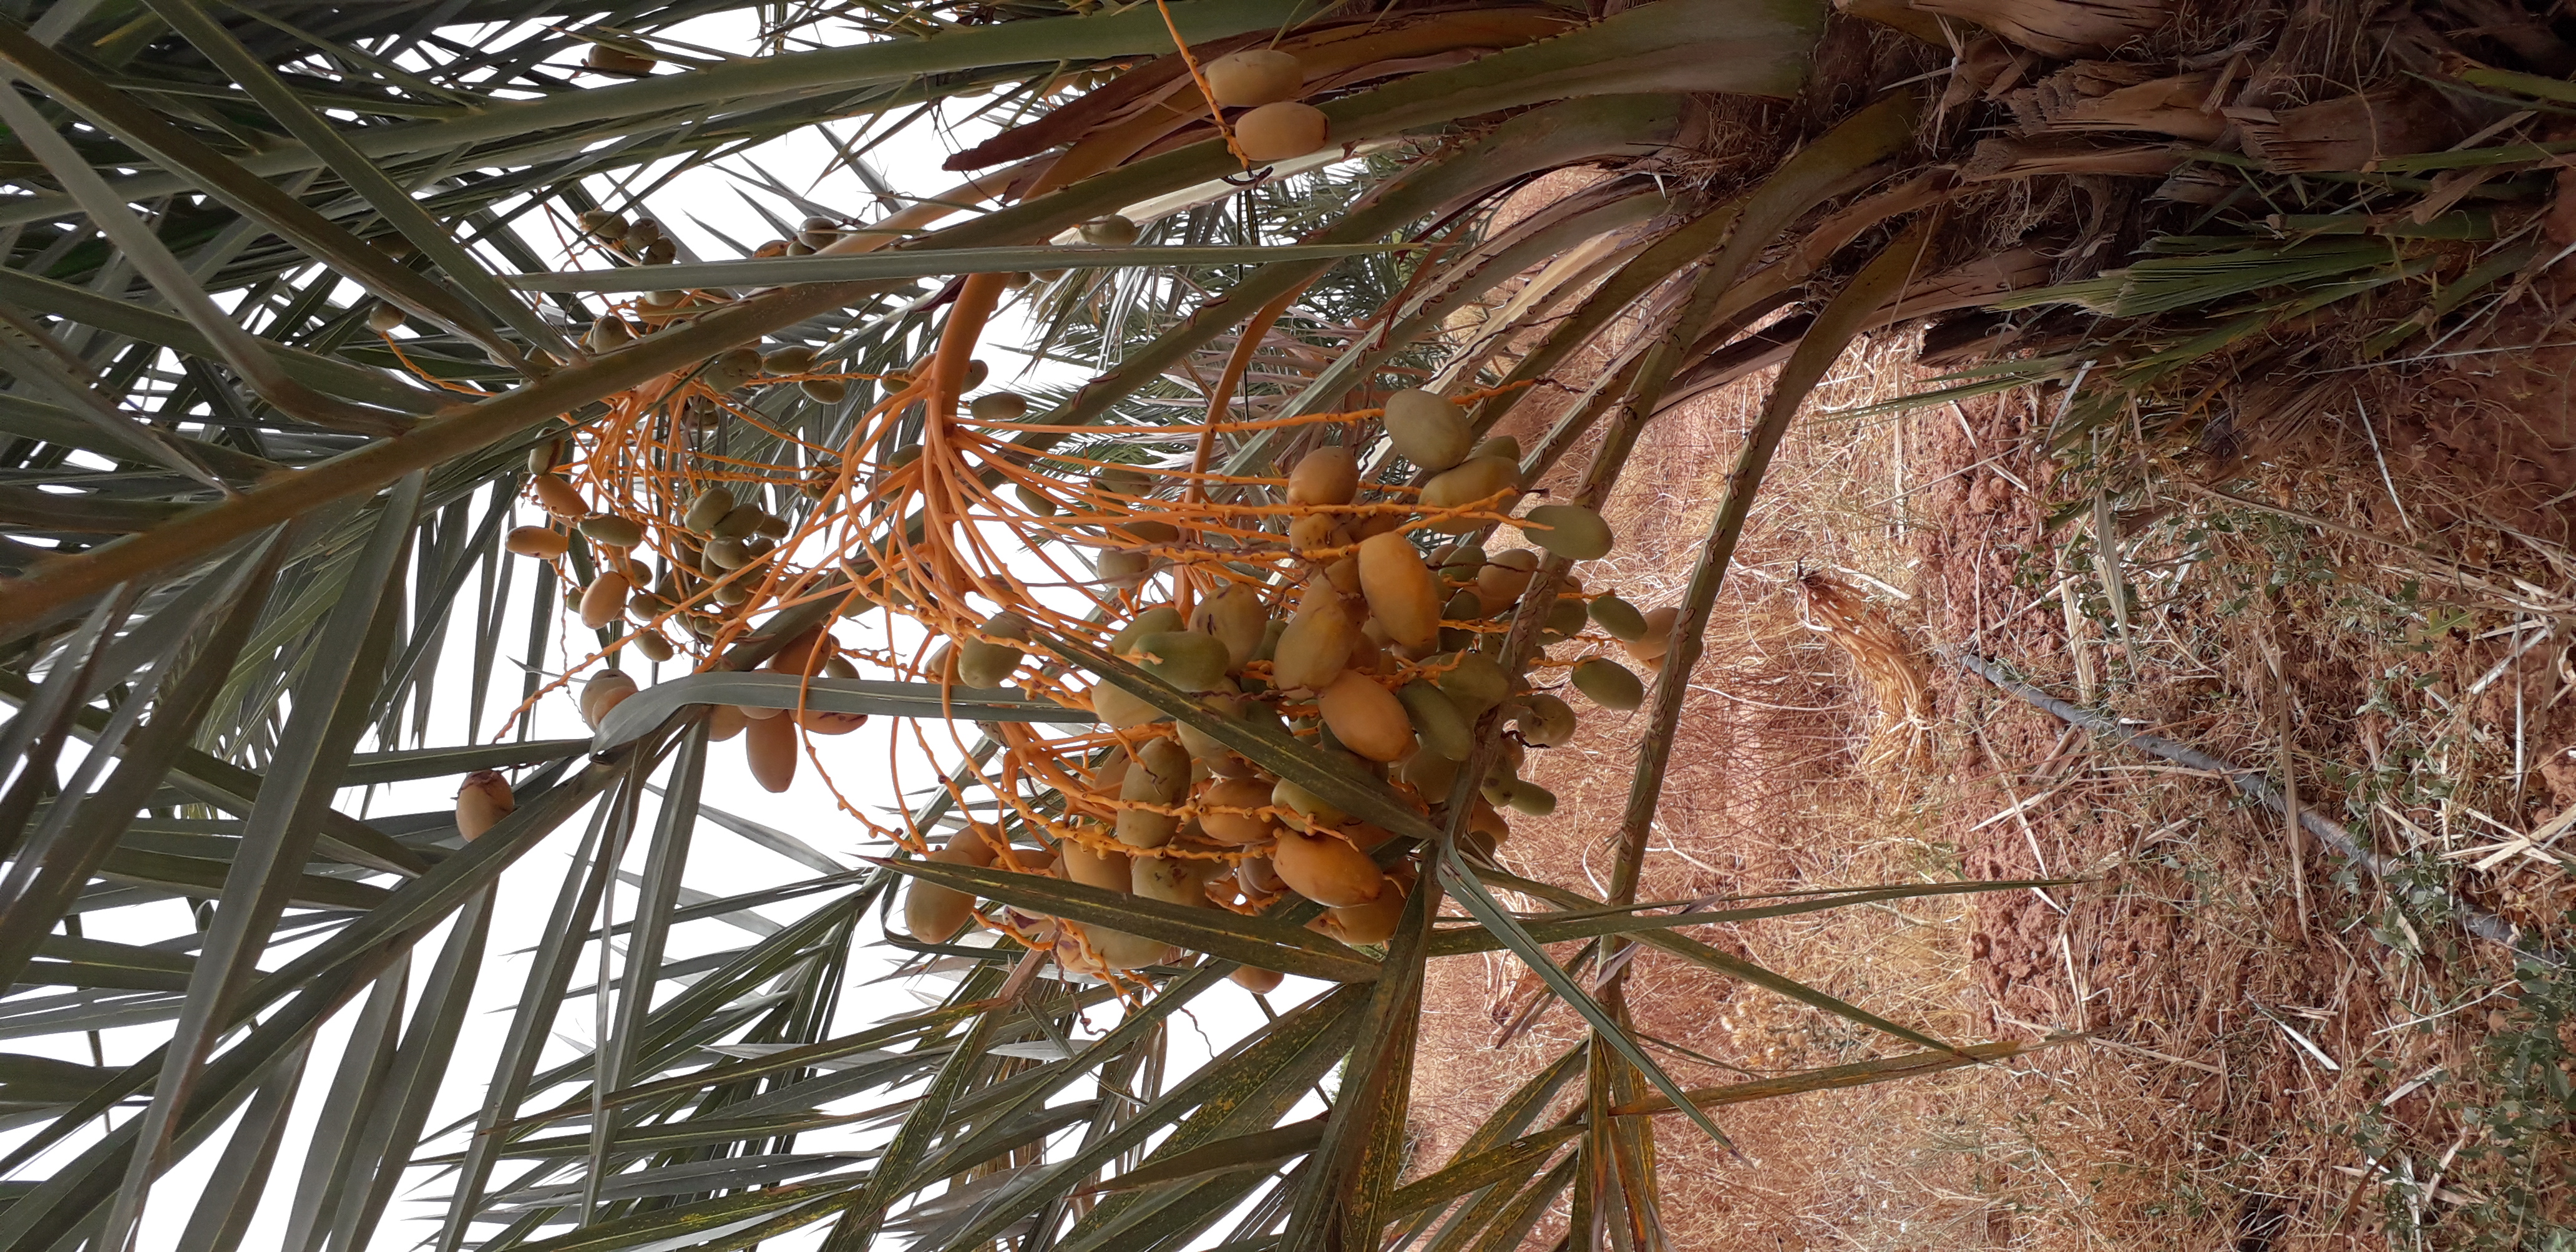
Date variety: Boumajhoul